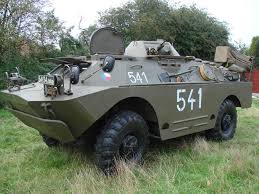
Label: BRDM